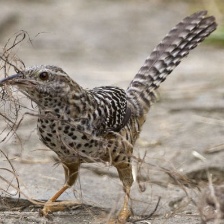
Species: FASCIATED WREN
Scientific name: CAMPYLORHYNCHUS FASCIATUS